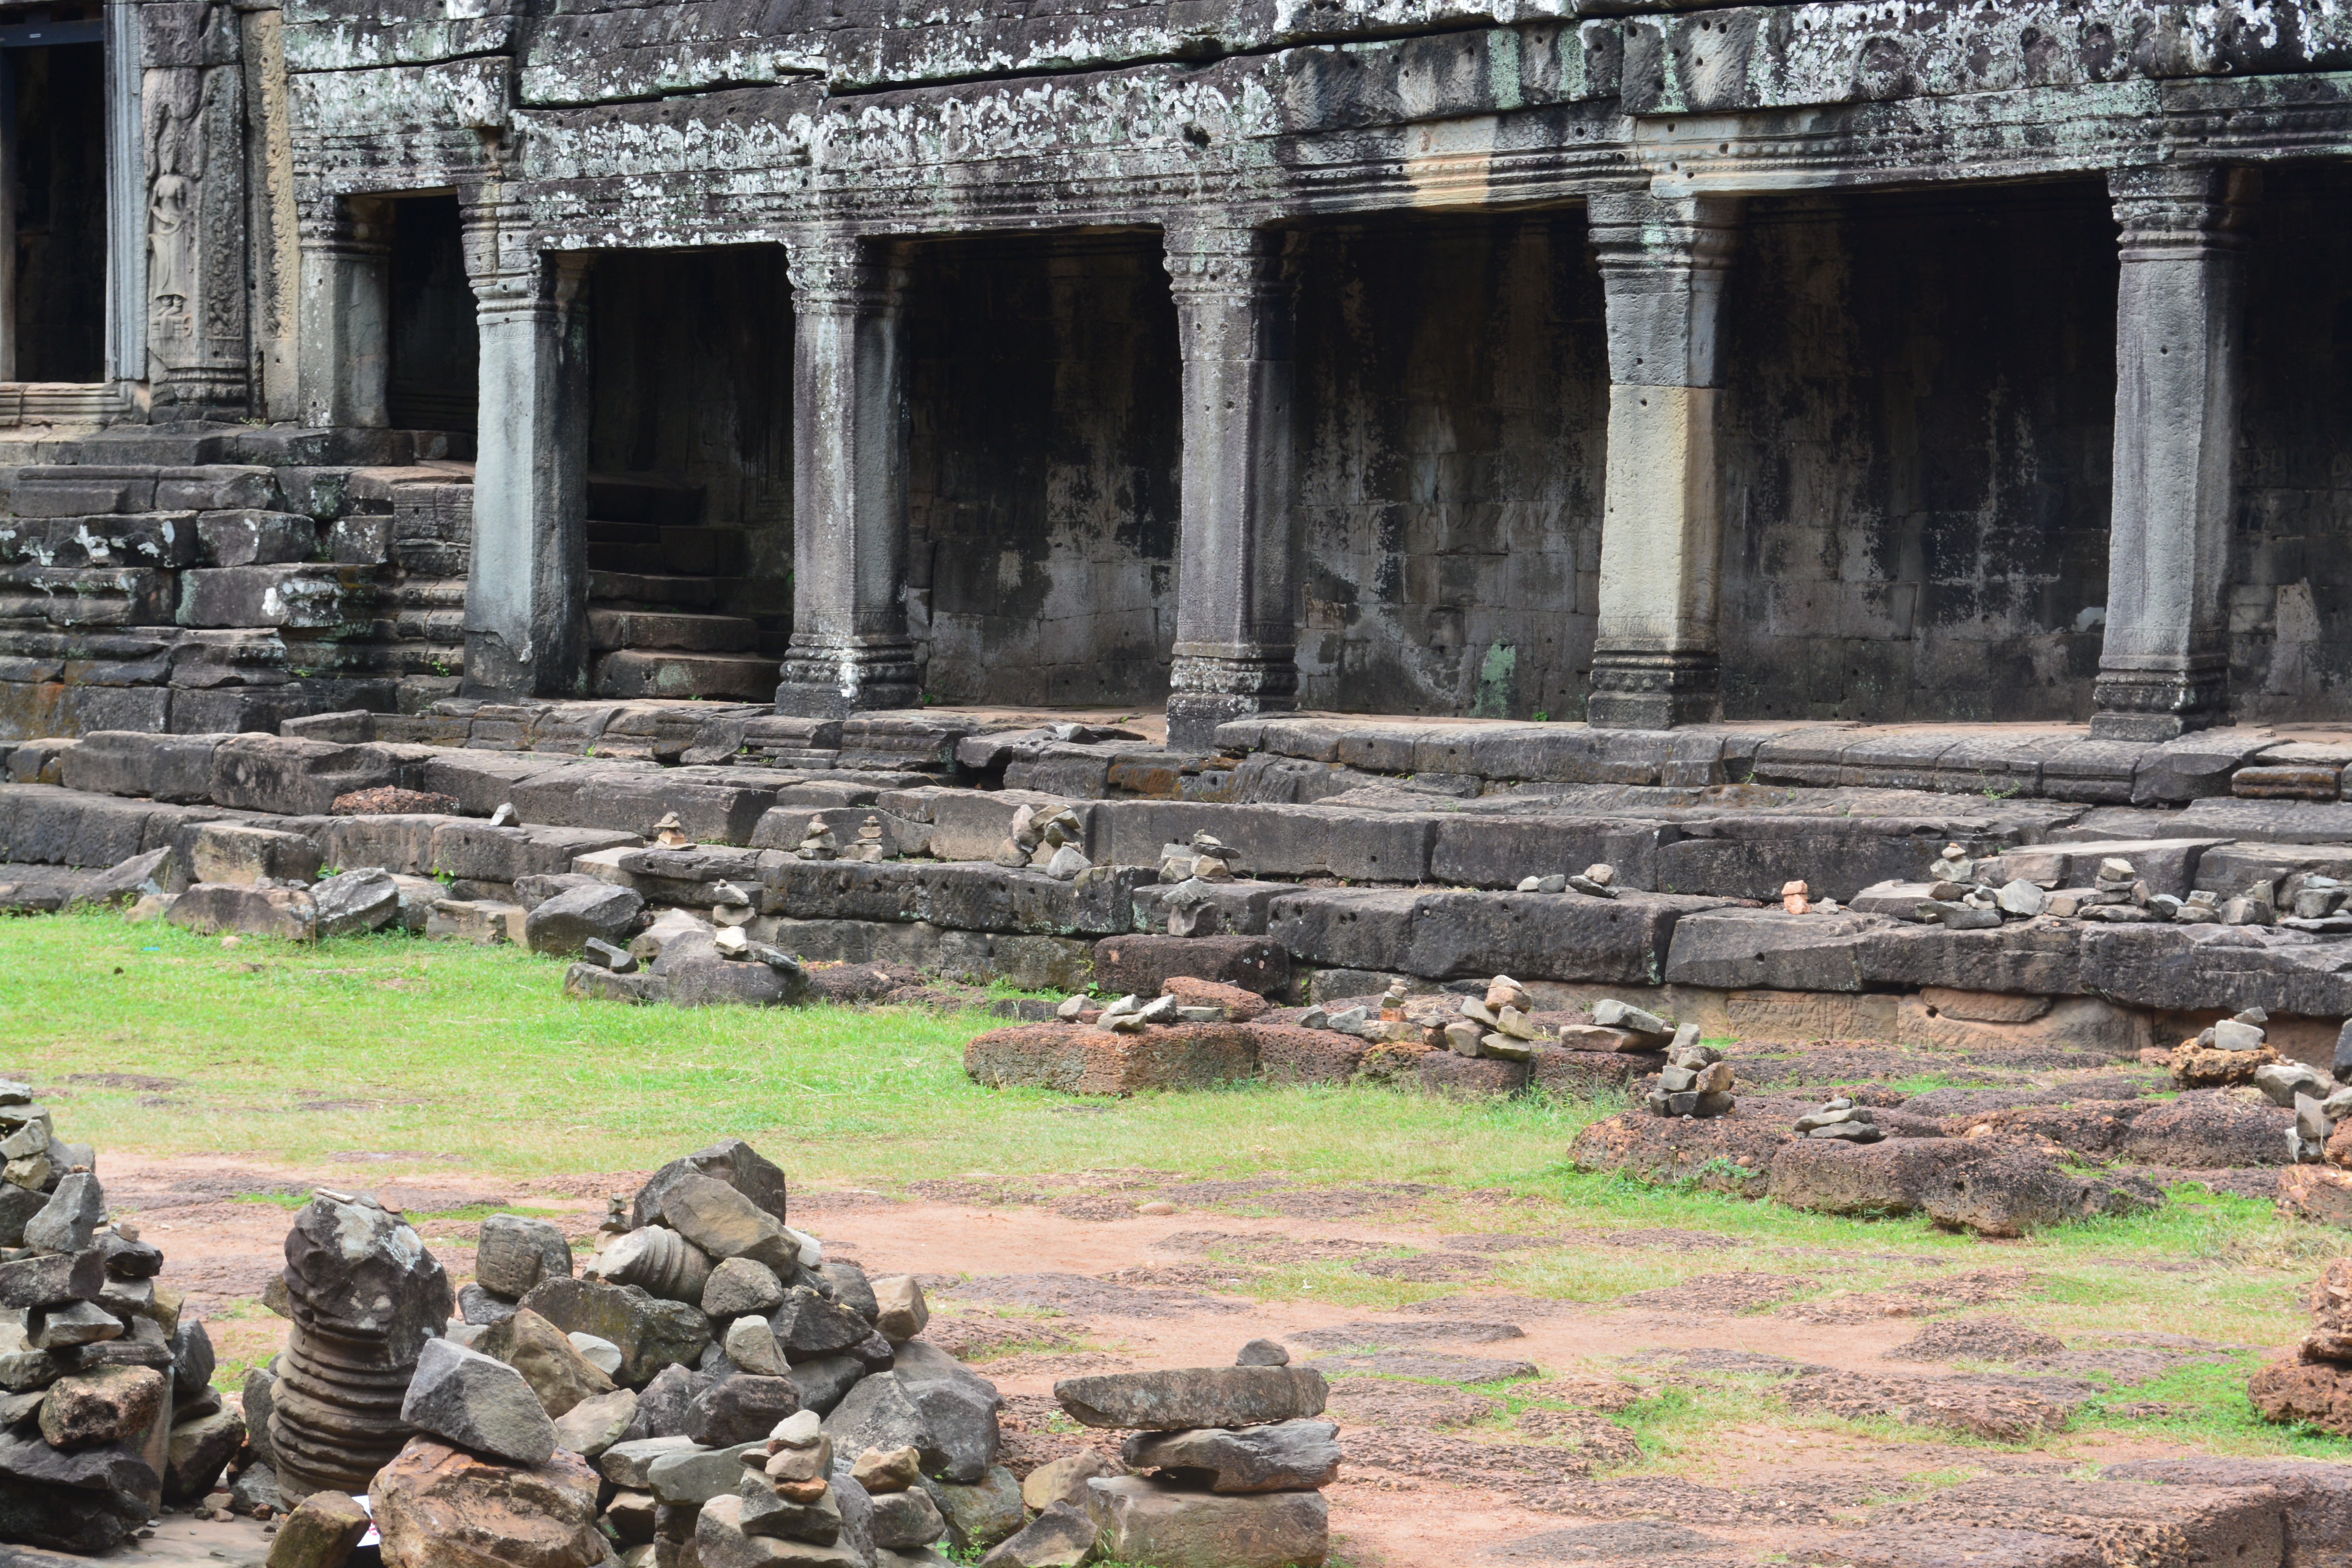
architecture, structure, building, temple, ruins, civilization, ancient rome, reap, archaeological site, indochina, siem, temples of angkor, ancient history, ancient roman architecture